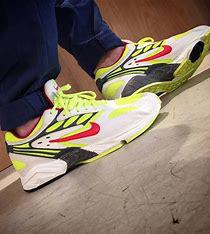
Brand: Nike
Model: Air Ghost Racer